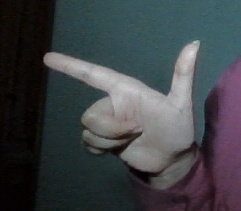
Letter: yaa